Narendra Kumar Swain

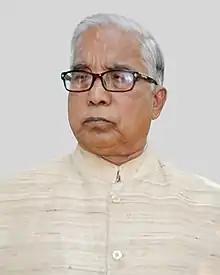

Narendra Kumar Swain (June 25, 1939 – September 7, 2020) was an Indian politician from Odisha state. He was elected unopposed to the Rajya Sabha the Upper house of Indian Parliament from Odisha as a Biju Janata Dal candidate. He died September 7, 2020, after undergoing treatment at a hospital in Cuttack.